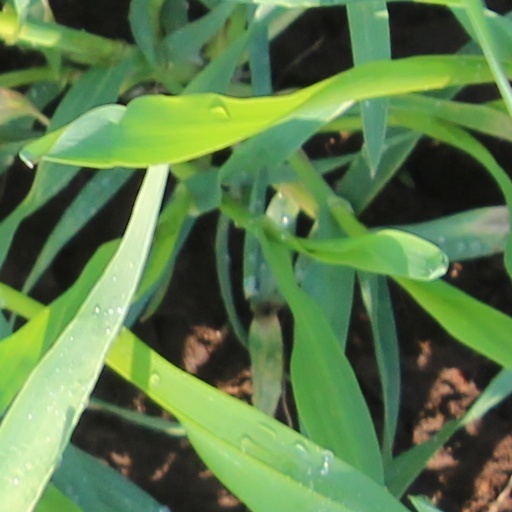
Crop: wheat